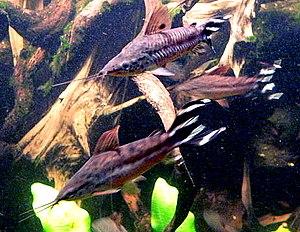
Dianema est un genre de poissons-chats d'eau douce appartenant à la famille des Callichthyidae.